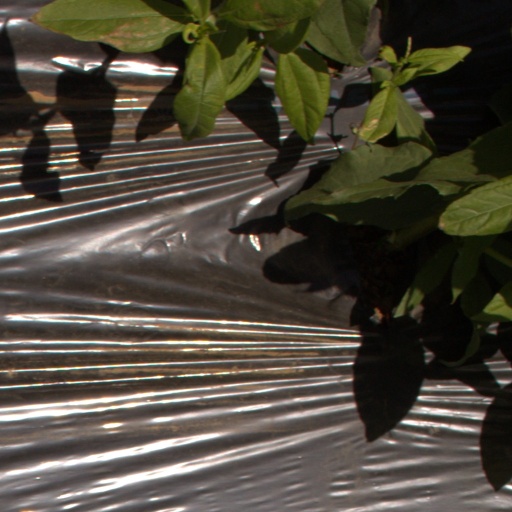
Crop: Jerusalem artichoke